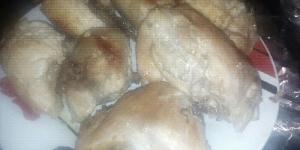
pollo a la mantequilla y ajo